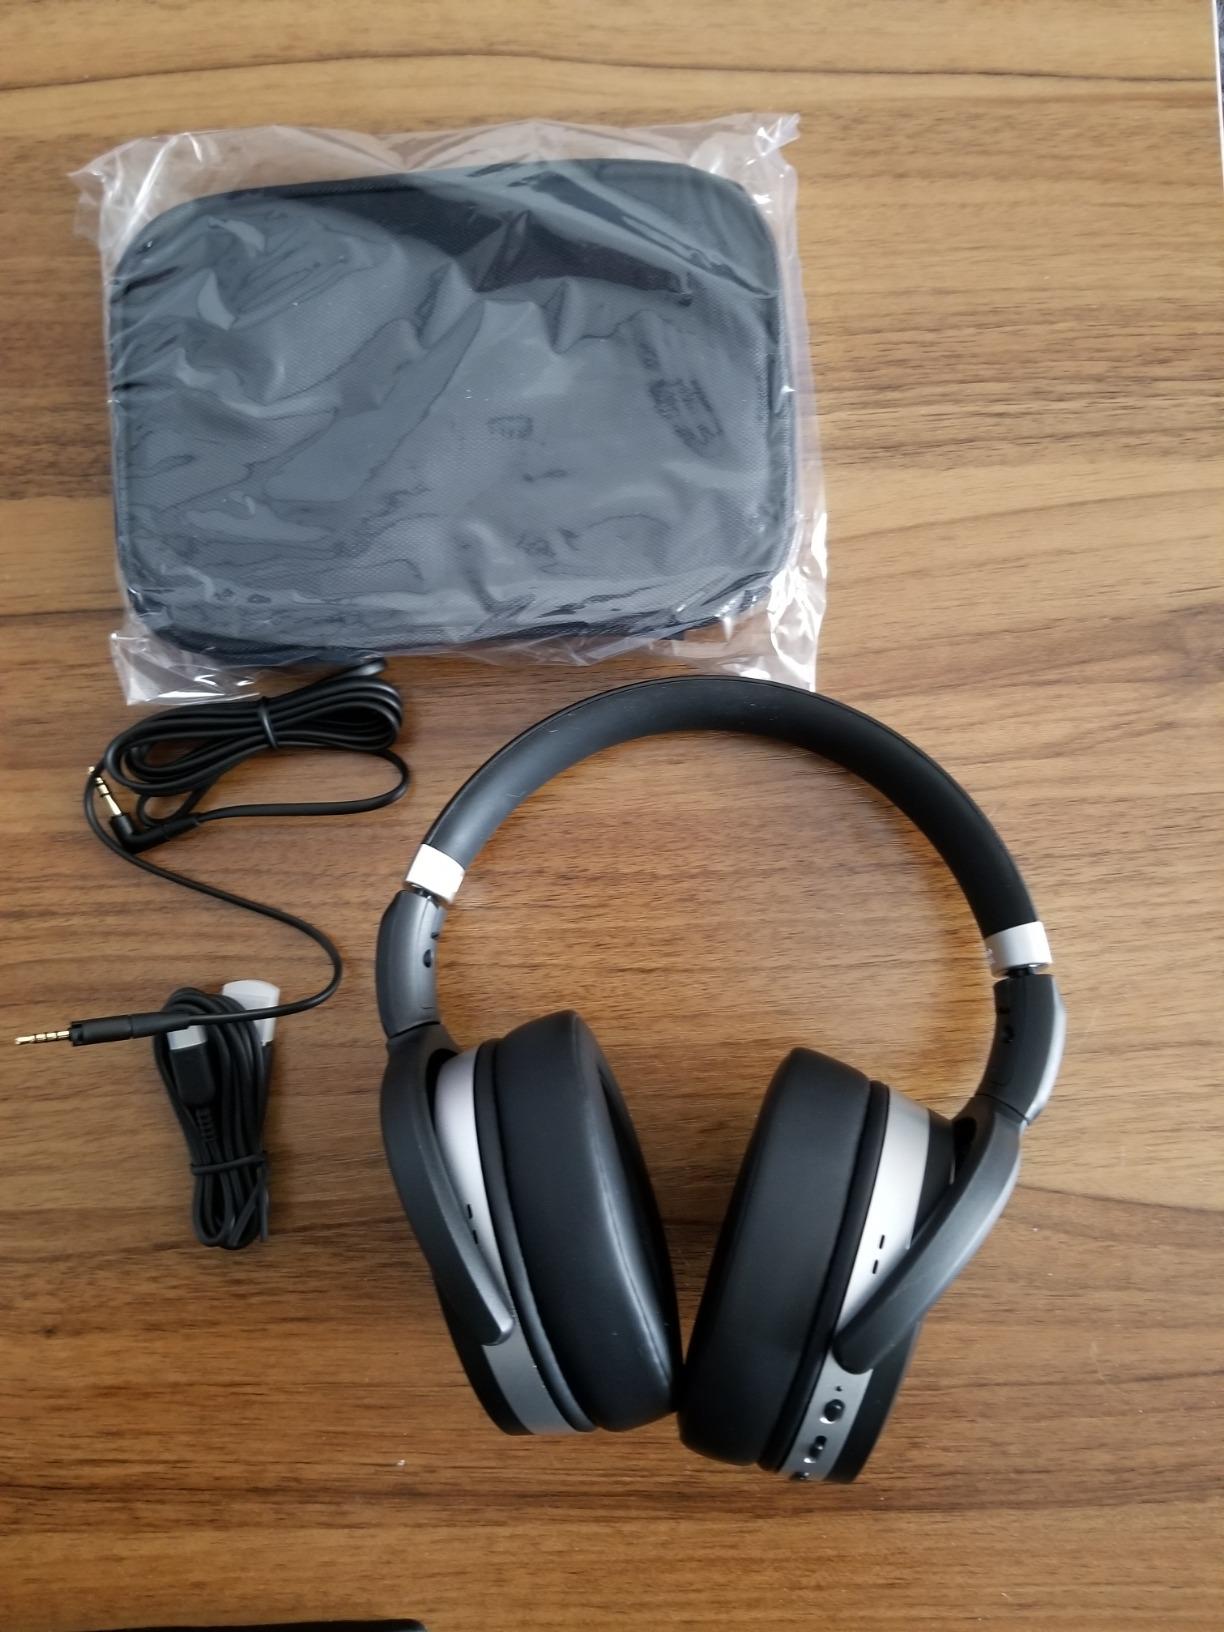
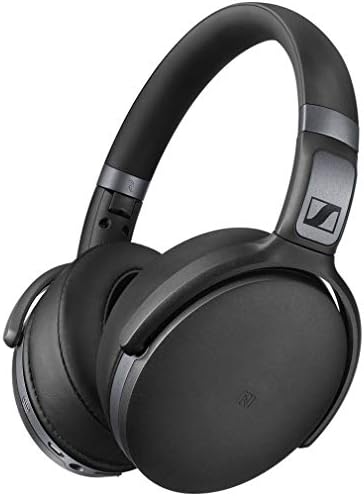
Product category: headphones
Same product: no